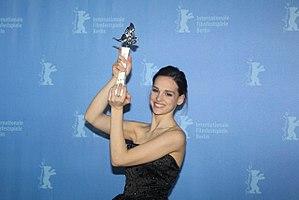
Sara Serraiocco, née le 13 août 1990 à Pescara dans la province du même nom dans les Abruzzes en Italie, est une actrice italienne. Elle est principalement connue pour ces rôles dans le film Salvo de Fabio Grassadonia et Antonio Piazza sorti en 2013, et L'Affranchie de Marco Danieli, sorti en 2016.